Lola Le Lann

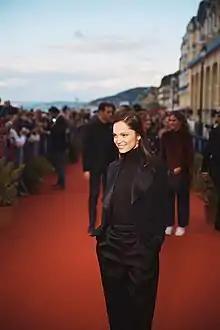
Le Lann at the 2019 Cabourg Film Festival

Lola Le Lann (born 9 February 1996) is a French actress and singer-songwriter. She is known for her roles in "One Wild Moment (2015)", "A Bluebird in My Heart (2018)" and "Versus (2019)."